Assassination of Rafic Hariri

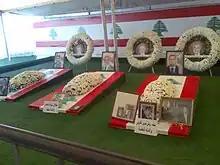
Some of Hariri's bodyguards' shrines

Eyewitness testimonies of an August 2004 meeting between Assad and Hariri published in the report states:"According to Mr. Hariri, Assad told him: "Lahoud is me. I want to renew his mandate... If Chirac wants me out of Lebanon, I will break Lebanon.".. President Assad had threatened him directly and told him, that voting against the extension would be considered as being directed against Syria. According to Mr. Hariri, President Assad added that in that case they, the Syrians, would "blow him up" and any of his family members and that they would find them anywhere in the world."